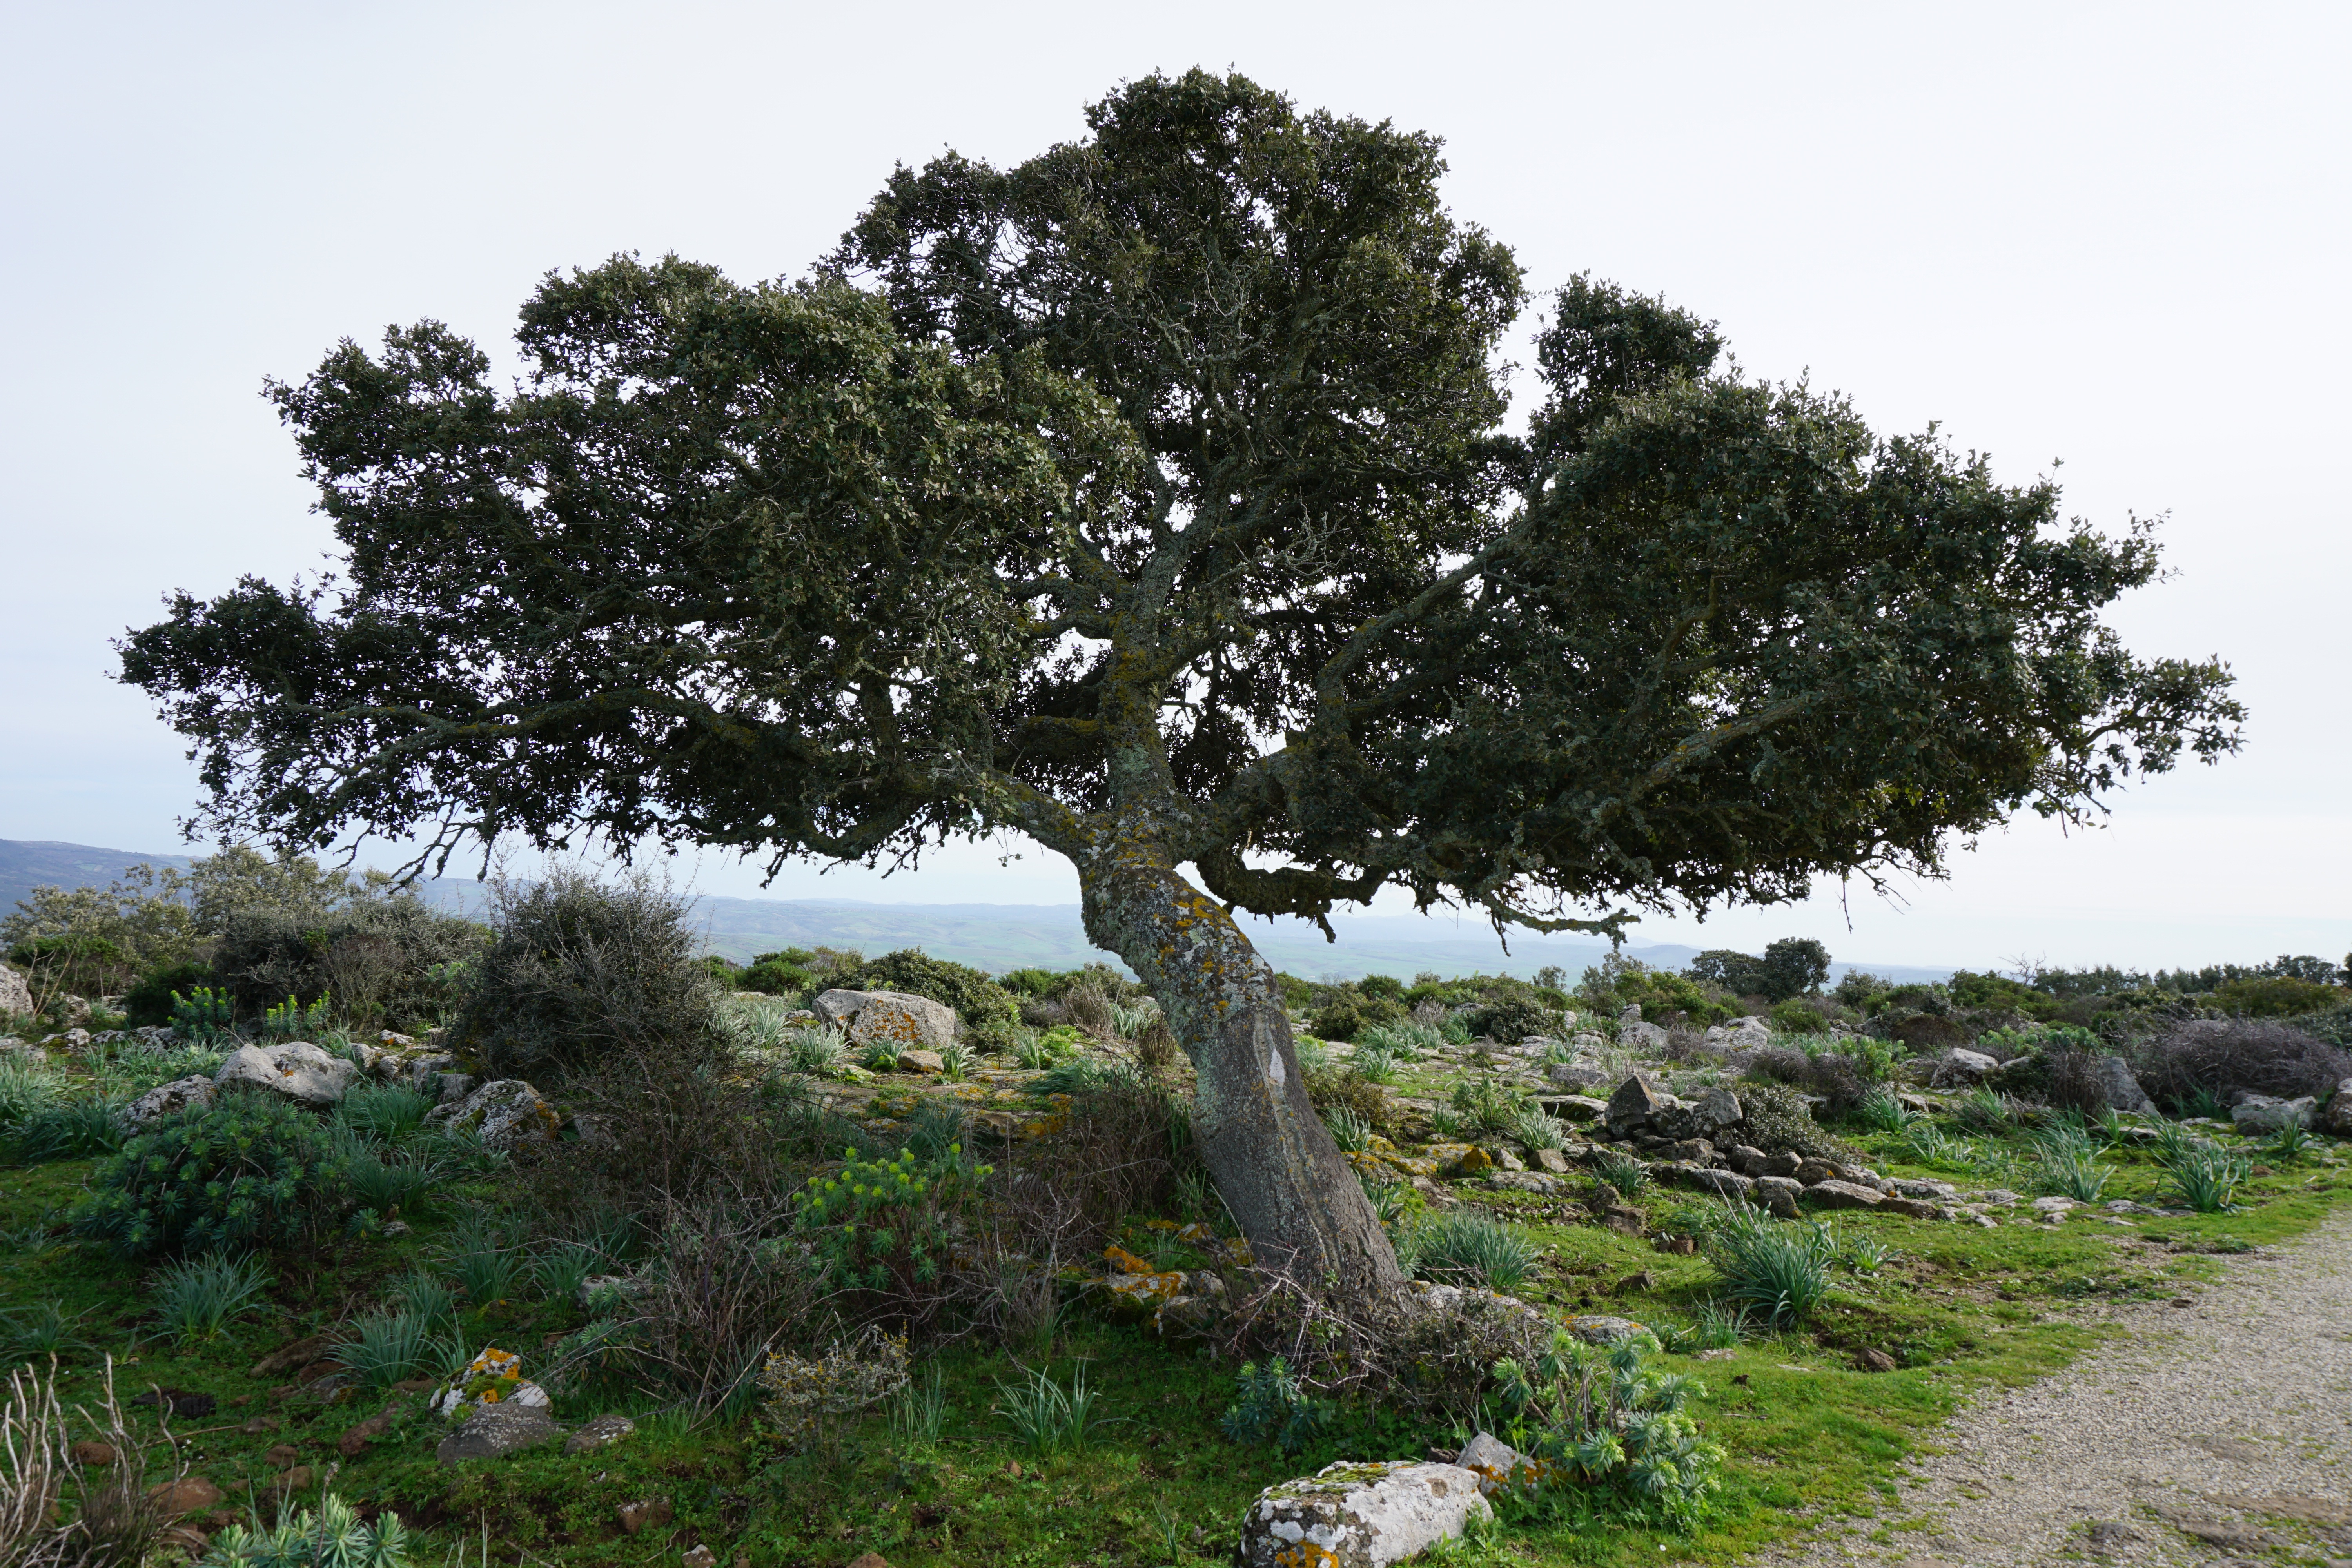
tree, nature, grass, branch, plant, sky, wood, trail, wind, trunk, bark, wild, spring, green, color, evergreen, italy, tree trunk, conifer, trees, leaves, cool image, vegetation, shrub, branches, lichens, oak, cool photo, form, sardinia, biome, pine family, woody plant, shrubland, uncontaminated, plant community